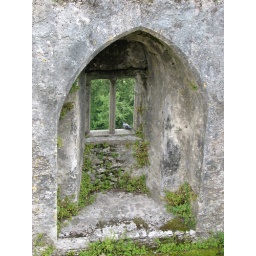
view of window in blarney castle